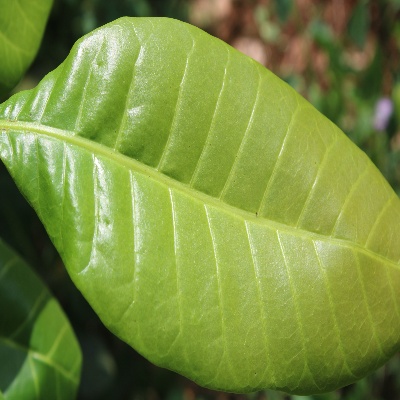
Crop: Cashew
Condition: healthy